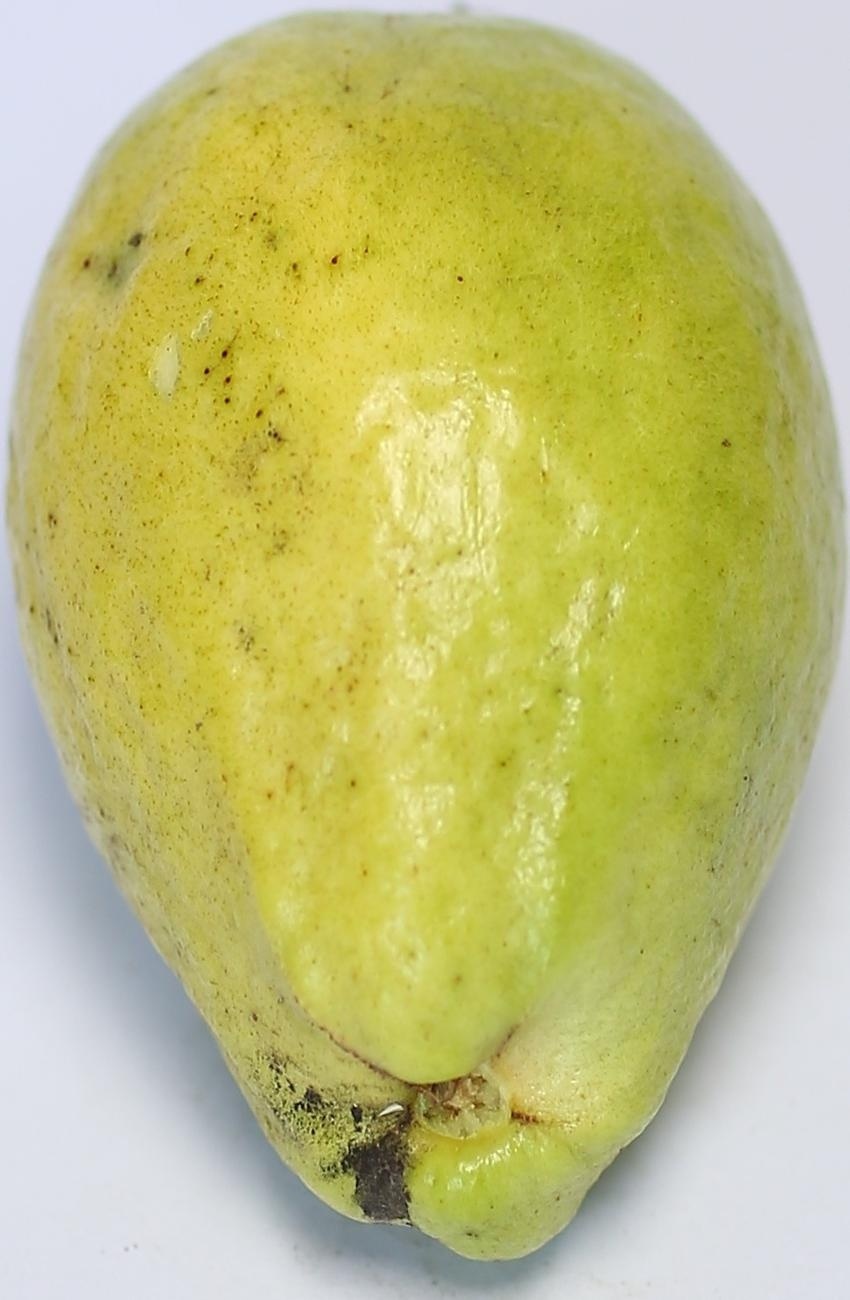
Maturity: mature-green
Variety: thadhrami